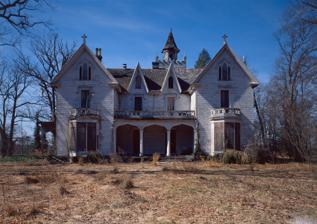
Building: Oakwood (Wrightstown, New Jersey)
Country: United States of America
Year built: 1853
United States historic place Oakwood U.S. National Register of Historic Places New Jersey Register of Historic Places HABS photo from 1999 Show map of Burlington County, New Jersey Show map of New Jersey Show map of the United States Location West of Wrightstown on Springfield Meeting Road, Springfield Township , New Jersey Nearest city Wrightstown, New Jersey Coordinates 40°03′07″N 74°38′21″W / 40.05194°N 74.63917°W / 40.05194; -74.63917 ( Oakwood ) Area 5 acres (2.0 ha) Built 1853 ( 1853 ) Architect Samuel Sloan Architectural style Gothic Revival NRHP reference No. 78001751 NJRHP No. 873 Significant dates Added to NRHP January 30, 1978 Designated NJRHP April 15, 1977 Oakwood , also known as the Newbold–Hutchinson House , was located on Springfield Meeting Road, west of Wrightstown , in Springfield Township of Burlington County, New Jersey , United States. The historic Gothic Revival house was built in 1853 and was added to the National Register of Historic Places on January 30, 1978, for its significance in agriculture, architecture, and industry. It was documented by the Historic American Buildings Survey (HABS) in 1999. The house was destroyed by fire on July 20, 2002. According to the nomination form, the house was built for Michael Earl Newbold in 1853. After his death, the property was purchased by John P. Hutchinson, who was married to Newbold's daughter. See also National Register of Historic Places listings in Burlington County, New Jersey References